Darryl Brohman

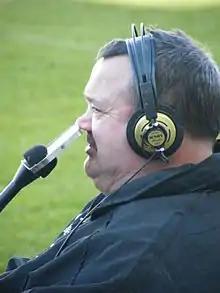
Brohman in 2008

Darryl Gregory Brohman (born 22 June 1956), also known by the nickname of "The Big Marn", is an Australian former professional rugby league footballer who played in the 1970s and 1980s, and coached in the 1980s, now best known as a commentator and media personality. Brohman played professional league for the Penrith Panthers, Canterbury-Bankstown Bulldogs and the Queensland rugby league team. At present, he is working for 2GB on its Continuous Call Team broadcasts, on "The Footy Show" and makes guest appearances on the Australian version of the ESPN show "Pardon the Interruption". In the summer, he plays a small role in the nationally syndicated radio program entitled Summer Weekend Detention which broadcasts from the Sydney studios of 2GB on weekends during the summer months.